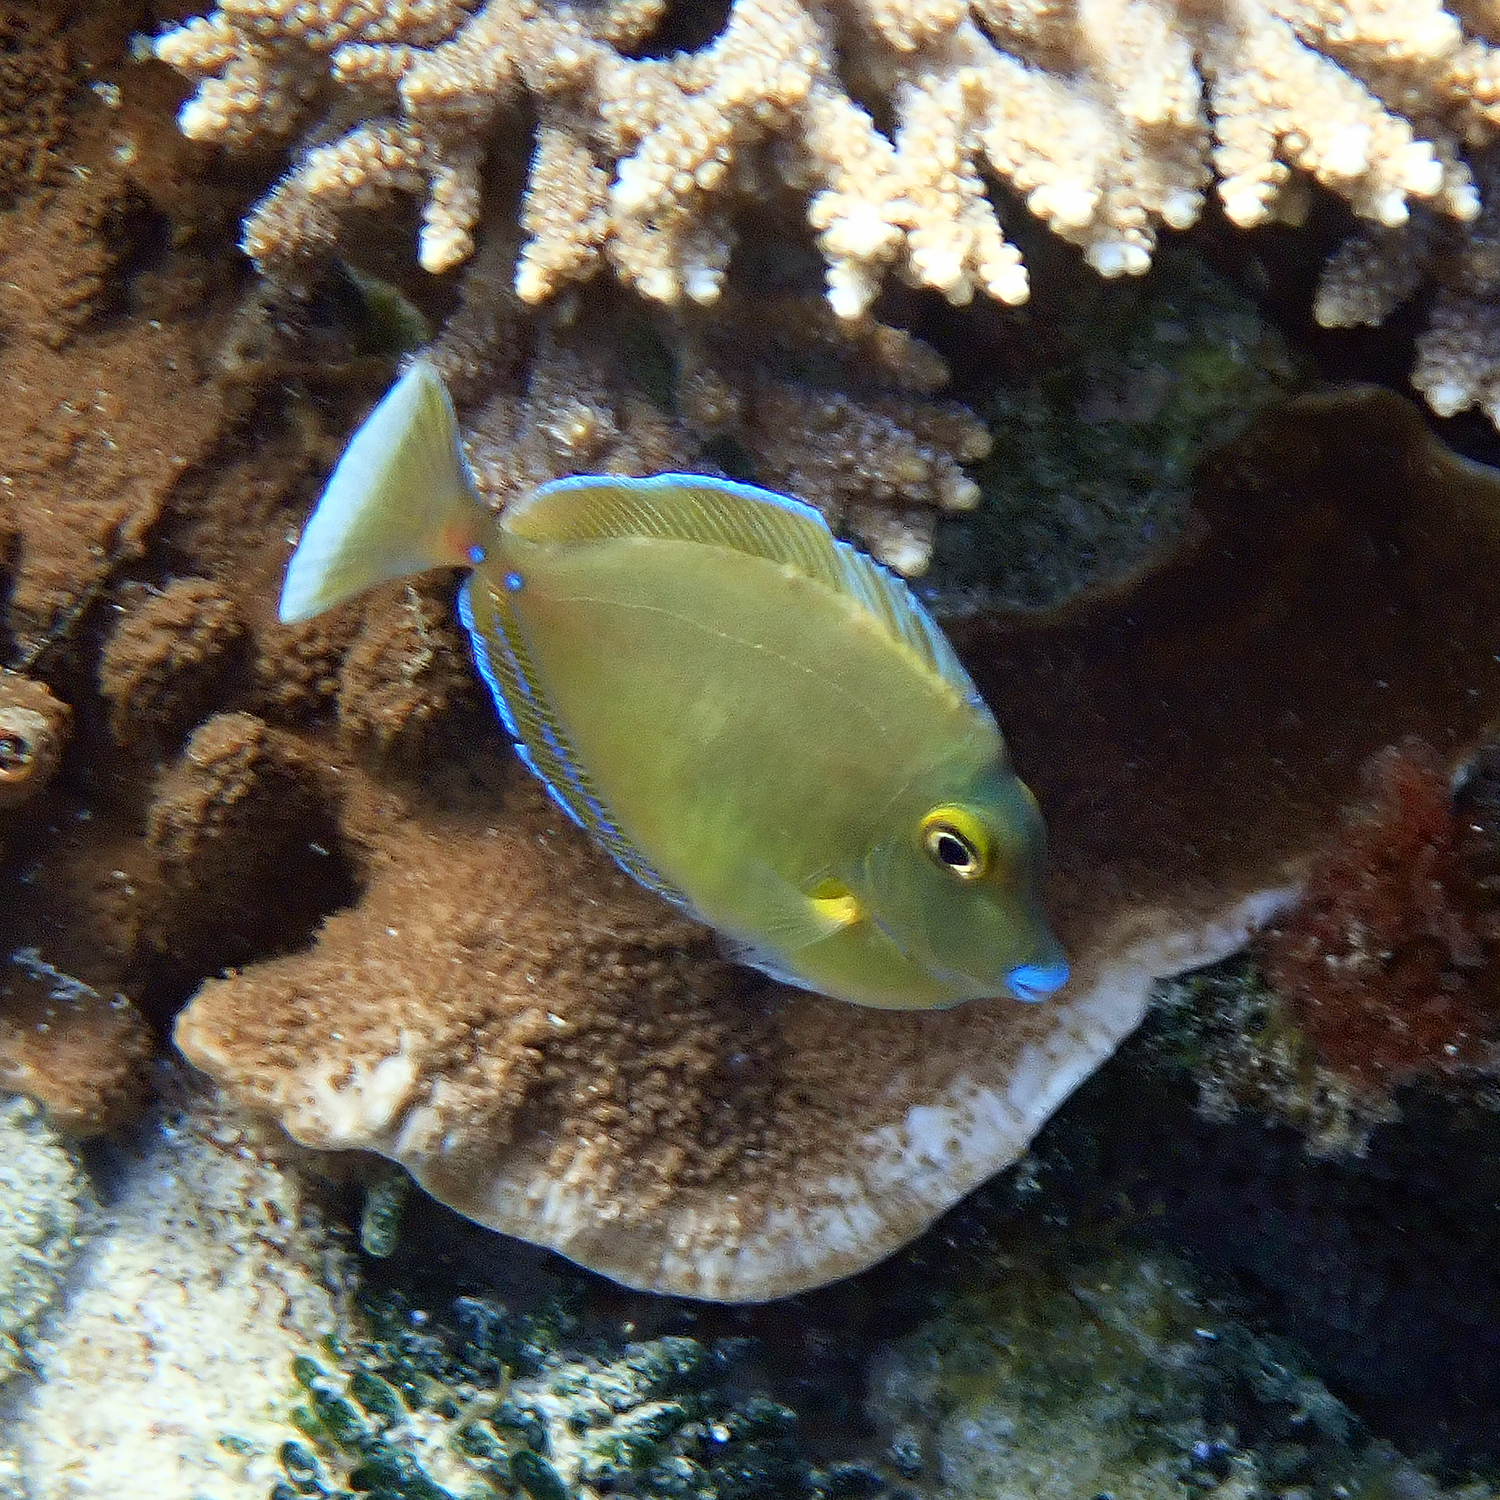
Naso unicornis (Bluespine Unicornfish)